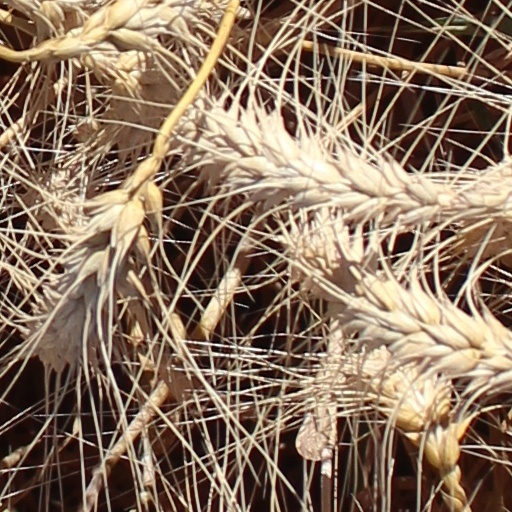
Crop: wheat